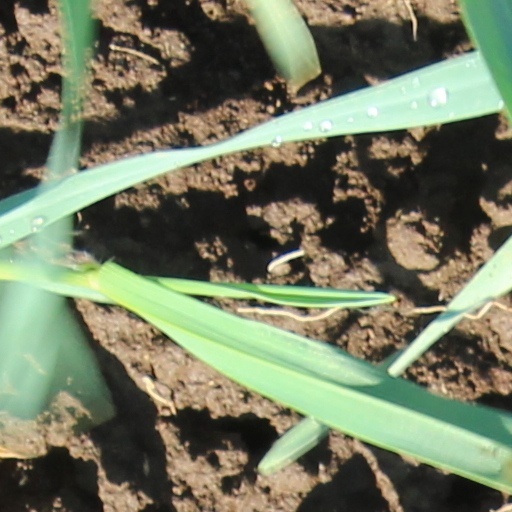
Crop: wheat